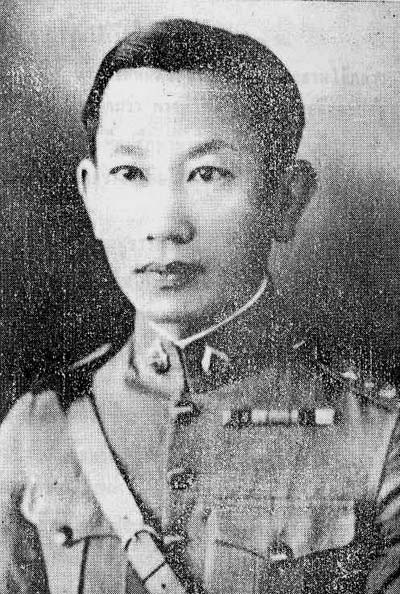
พระยาทรงสุรเดช (เทพ พันธุมเสน)

| name = พระยาทรงสุรเดช(เทพ ทรงสุรเดช)
| honorific-prefix = พันเอก
| honorific-suffix = เครื่องราชอิสริยาภรณ์จุลจอมเกล้า|ป.จ. เครื่องราชอิสริยาภรณ์อันมีเกียรติยศยิ่งมงกุฎไทย|ม.ว.ม. เครื่องราชอิสริยาภรณ์อันเป็นที่เชิดชูยิ่งช้างเผือก|ม.ป.ช. เครื่องราชอิสริยาภรณ์อันมีศักดิ์รามาธิบดี|ม.ร. เครื่องราชอิสริยาภรณ์รัตนวราภรณ์|ร.ว. เหรียญรัตนาภรณ์|ป.ป.ร.๔ เหรียญรัตนาภรณ์|อ.ป.ร.๑
| image = Phraya Sonsuradet.jpg
| order1 = รายชื่อรัฐมนตรีของไทยที่ไม่ได้ประจำกระทรวง|รัฐมนตรี
| term_start1 = 10 ธันวาคม พ.ศ. 2475
| term_end1 = 1 เมษายน พ.ศ. 2476
| primeminister1 = ก้อน หุตะสิงห์|พระยามโนปกรณ์นิติธาดา(ก้อน หุตะสิงห์)
| term_start2 = 1 เมษายน พ.ศ. 2476
| term_end2 = 18 มิถุนายน พ.ศ. 2476
| birth_place = จังหวัดพระนคร อาณาจักรรัตนโกสินทร์ (สมัยสมบูรณาญาสิทธิราชย์)|ประเทศสยาม
| death_place = พนมเปญ อินโดจีนฝรั่งเศส
| spouse = เจ้ากาบคำ ณ เชียงใหม่ (หย่า)คุณหญิงห่วง ทรงสุรเดช
| children = 3 คน
| rank = ไฟล์:RTA OF-5 (Colonel).svg|15px พันเอก
| allegiance = สยาม
| branch = ubl||
| serviceyears = พ.ศ. 2456 – 2481
| commands = กองทัพไทย
| term_start = 28 มิถุนายน พ.ศ. 2475
| term_end = 10 ธันวาคม พ.ศ. 2475
| primeminister2 = ก้อน หุตะสิงห์|พระยามโนปกรณ์นิติธาดา(ก้อน หุตะสิงห์)
| primeminister = ก้อน หุตะสิงห์|พระยามโนปกรณ์นิติธาดา(ก้อน หุตะสิงห์)
| order = คณะกรรมการราษฎร (ประเทศสยาม)|กรรมการราษฎร
| party = คณะราษฎร
พันเอก พระยาทรงสุรเดช (12 สิงหาคม พ.ศ. 2435–1 มิถุนายน พ.ศ. 2487) นามเดิม เทพ พันธุมเสน เป็นนายทหารช่างชาวไทย และเป็นหนึ่งในสี่ทหารเสือที่ร่วมก่อการปฏิวัติสยาม พ.ศ. 2475 เป็นมันสมองผู้ร่างแผนการยึดอำนาจทั้งหมด เมื่อแผนการสำเร็จ พระยาทรงสุรเดชกลายเป็นผู้มีอำนาจสูงสุดทางทหารโดยพฤตินัย ต่อมาเขาเกิดขัดแย้งกับพระยาพหลพลพยุหเสนา (พจน์ พหลโยธิน) จึงลาออกจากรัฐบาลและย้ายไปประจำเชียงใหม่
ต่อมาเข้าร่วมกับพระยามโนปกรณ์นิติธาดาปิดสภาในปี 2476 ภายหลังเป็นตัวเก็งดำรงตำแหน่งนายกรัฐมนตรีสืบต่อจากพระยาพหลพลพยุหเสนา แต่พ่ายต่อหลวงพิบูลสงคราม และยังถูกสงสัยว่าอยู่เบื้องหลังความพยายามล้มล้างรัฐบาลแปลก พิบูลสงคราม|หลวงพิบูลสงครามในกบฏพระยาทรงสุรเดช จึงต้องลี้ภัยไปอยู่ในอินโดจีนของฝรั่งเศสจนกระทั่งเสียชีวิตที่กรุงพนมเปญ
== ประวัติ ==
เทพ พันธุมเสน เกิดที่บ้านพักฝ่ายบิดาริมถนนเจริญกรุง จังหวัดพระนคร เป็นบุตรของร้อยโท ไท้ พันธุมเสน นายทหารปืนใหญ่ เทพเข้าเรียนโรงเรียนนายร้อยพระจุลจอมเกล้า|โรงเรียนนายร้อยทหารบกเมื่อพ.ศ. 2447 โดยพี่ชายต่างมารดาซึ่งเป็นนายทหารคือ พันตรี หลวงนฤสารสำแดง (วัน พันธุมเสน) เป็นคนฝากเข้าเรียนเสทื้อน ศุภโสภณ, ชีวิตและการต่อสู้ของพระยาทรงสุรเดชกรุงเทพฯ: คณะอนุกรรมการจัดพิมพ์หนังสือโครงการ 60 ปี ประชาธิปไตย, 2535) ในระหว่างที่ศึกษาที่โรงเรียนนายร้อยทหารบก เขาเริ่มเล็งเห็นความไม่เท่าเทียมกันทางชนชั้น เทพสังเกตเห็นว่านักเรียนที่เป็นเจ้าจะมีอาหารมาส่งจากพระราชวังพญาไท|วังพญาไทและมีโต๊ะเสวยแยกจากนักเรียนทั่วไป นักเรียนที่เป็นเจ้าสามารถนั่งรถยนต์ไปฝึกภาคสนาม แต่นักเรียนทั่วไปต้องเดินเท้าไปจากโรงเรียนเท่านั้นจุลจักรพงษ์, พระองค์เจ้า. "เกิดวังปารุสก์ ฉบับสมบูรณ์". กรุงเทพฯ: ริเวอร์บุคส์, 2540. นักเรียนที่เป็นเจ้าสามารถไปเรียนเช้าเย็นกลับจากวังของตน แต่นักเรียนทั่วไปต้องพักอยู่ในโรงนอนประภาส จารุเสถียร, จอมพล. "ฝากเรื่องราวไว้ให้ลูกหลาน 1 : อัตชีวประวัติจอมพลประภาส จารุเสถียร" กรุงเทพฯ: มติชน, 2534, ในช่วงนี้เองบิดามารดาของเทพได้เสียชีวิตลง เทพจึงได้รับการอุปการะจากพี่ชายที่เป็นทหาร
เทพจบจากโรงเรียนนายร้อยด้วยคะแนนดีเป็นอันดับต้นของรุ่นและเลือกทุนไปศึกษาวิชาทหารช่างที่จักรวรรดิเยอรมันเมื่อปีพ.ศ. 2450 หลังจบการศึกษาจากโรงเรียนการสงครามปรัสเซีย () เขาได้ประจำการเป็นนายสิบทหารช่างในมัคเดอบวร์คและเริ่มปฏิบัติหน้าที่ในกองทัพปรัสเซีย เทพได้รับยศร้อยตรีของสยามเมื่อวันที่ 21 พฤศจิกายน พ.ศ. 2456 ตั้งตำแหน่งยศนายทหารบก เทพเดินทางกลับสยามในปีพ.ศ. 2458 และได้รับยศร้อยโทเมื่อวันที่ 30 เมษายน ปีเดียวกันราชกิจจานุเบกษา. พระราชทานยศนายทหารบก
เทพในยศร้อยโทเริ่มรับราชการในกรมทหารช่างที่ 1 รักษาพระองค์ และเจริญก้าวหน้าตามลำดับ เทพในยศร้อยเอกได้บรรดาศักดิ์ หลวงณรงค์สงคราม เมื่อพ.ศ. 2461 จากนั้นได้เลื่อนเป็นพันตรีประจำกองพันทหารช่างรถไฟที่โคราช และได้รับมอบหมายภารกิจคุมการสร้างทางรถไฟช่วงอุโมงค์ขุนตาน–เชียงใหม่, ช่วงแปดริ้ว–อรัญประเทศ และช่วงโคราช–ท่าช้าง ต่อมาได้เลื่อนเป็นพันโทและได้บรรดาศักดิ์ พระทรงสุรเดช เมื่อพ.ศ. 2467 ตำแหน่งผู้บังคับกรมทหารปืนใหญ่อยุธยา ก่อนที่จะถูกย้ายมาเป็นอาจารย์ใหญ่ฝ่ายวิชาทหารกรมยุทธศึกษาในปีเดียวกัน
พระทรงสุรเดชเป็นผู้แต่งตำราจำนวนมาก ทั้งวิชายุทธวิธี วิชาทหารช่าง วิชาศาสตราวุธ และวิชาทหารบก จึงเป็นที่นับถือโดยลูกศิษย์จำนวนมาก เมื่อพันโทพระทรงสุรเดชได้รับภารกิจไปดูงานที่ยุโรปร่วมกับพันโท พระยาศรีสิทธิสงคราม (ดิ่น ท่าราบ)|พระศรีสิทธิสงคราม ในพ.ศ. 2473 ก็ได้พบกับร้อยโทประยูร ภมรมนตรี ที่กรุงปารีส ประเทศฝรั่งเศส
 พระทรงสุรเดชถูกชักชวนจากร้อยโทประยูรให้ก่อการเปลี่ยนแปลงการปกครองและเกิดความสนใจร่วมด้วย
== ชีวิตครอบครัว ==
พระยาทรงสุรเดช (เทพ พันธุมเสน) ใช้ชีวิตคู่สมรสคุณหญิงทรงสุรเดช (ห่วง พันธุมเสน) มีบุตรธิดารวมทั้งสิ้น 3 คน ได้แก่
# นายทศ พันธุมเสน
# นางเทพี เศวตนาค (พันธุมเสน)
# นายทวีวงศ์ พันธุมเสน
== การปฏิวัติสยาม ==
=== หาแนวร่วม ===
พระทรงสุรเดชได้พบปะกับสมาชิกคณะราษฎรคนอื่น ๆ โดยการนำพาของร้อยโทประยูรในกรุงปารีสกุหลาบ สายประดิษฐ์, "เบื้องหลังการปฏิวัติ 2475" กรุงเทพฯ: ส้านักพิมพ์บูรพาแดง, 2518 ก็ตัดสินใจเข้าร่วมด้วย ขณะที่พระศรีสิทธิสงครามขอถอนตัวโดยรับปากว่าจะไม่เอาความลับไปแพร่งพรายและจะติดตามดูอยู่จากวงนอกเท่านั้นหนังสือที่ระลึกในงานพิธีพระราชทานเพลิงร้อยโทจงกล ไกรฤกษ์. หน้า 35-40 ภายหลังเดินทางกลับสยามก็ได้เลื่อนบรรดาศักดิ์เป็น พระยาทรงสุรเดช เมื่อพฤศจิกายน พ.ศ. 2474
พระยาทรงสุรเดชเล็งเห็นว่าพันโท พระประศาสน์พิทยายุทธ (วัน ชูถิ่น) ผู้อำนวยการโรงเรียนเสนาธิการทหารบก เป็นนายทหารที่มีแนวคิดก้าวหน้าและนิยมระบอบประชาธิปไตย จึงได้ชักชวนพระประศาสน์ฯ ให้เข้าร่วมในแผนการ พระประศาสน์ฯ เคารพนับถือพระยาทรงสุรเดชเป็นทุนเดิมอยู่แล้ว จึงตอบตกลงในทันที พระยาทรงสุรเดชได้ชักชวนเพื่อนร่วมงานและลูกศิษย์ของตนให้เข้าร่วมก่อการได้หลายคน ในขณะที่อีกด้านหนึ่ง พันโท พระประศาสน์พิทยายุทธ ก็ขยายแนวร่วมในโรงเรียนเสนาธิการทหารบกได้อีกจำนวนมาก จะเห็นได้ว่านายทหารส่วนใหญ่ในสายพระยาทรงสุรเดชไม่ได้มีกำลังพลเป็นของตนเอง แต่อาศัยความเป็นอาจารย์ในโรงเรียนทหารชักชวนเหล่าลูกศิษย์ลูกหาเป็นทอด ๆ ที่ระลึกในงานพระราชทานเพลิงศพ พลตรี หลวงศรานุชิต (สมบูรณ์ ศรานุชิต) ต.ช. ณ เมรุวัดเทพศิริทราวาส วันพฤหัส ที่ 15 พฤศจิกายน พุทธศักราช 2522, 117. พระยาทรงสุรเดชบันทึกของแนวคิดของตนไว้ว่า ""ราษฎรไทยกลัวเจ้าและนายของเขาทั้งหมดอย่างกับหนูและแมว ลำพังราษฎรจะไม่มีปัญญาคิดปลดแอกได้เลย และไม่มีใครกล้าชักชวนกันควบคุมเป็นพวกได้แม้จะต้องอดตาย...""
=== การวางแผนตระเตรียมการ ===
การประชุมในประเทศสยามได้ประชุมกันสองครั้ง ครั้งแรกประชุมกันที่บ้านพักของพระยาทรงสุรเดชที่ถนนประดิพัทธ์ และครั้งที่สองที่บ้านพักของร้อยโทประยูรที่ถนนเศรษฐศิริ
การประชุมครั้งแรก พระยาทรงสุรเดชเสนอให้ใช้ทหารยึดพระที่นั่งอัมพรสถานซึ่งเป็นที่ประทับของพระปกเกล้าในเวลากลางคืน และขอถวายความอารักขาแก่ในหลวงในฐานองค์ประกัน แล้วบังคับให้ลงพระปรมาภิไธยพระราชทานรัฐธรรมนูญแก่ปวงชนชาวไทย แต่แผนนี้พระยาฤทธิอัคเนย์ (สละ เอมะศิริ) ไม่เห็นด้วย เพราะระหว่างที่บุกเข้าไปอาจปะทะกับทหารมหาดเล็กจนนองเลือดและเสียเวลามาก และเสนอให้ก่อก่อการในช่วงที่พระปกเกล้าเสด็จแปรพระราชฐานประทับที่วังไกลกังวล
การประชุมครั้งที่สอง เกิดขึ้นเมื่อ 12 มิถุนายน พ.ศ. 2475 พระยาทรงสุรเดชได้เสนอแผนการทั้งหมดสามแผน
* แผน 1 ให้นัดประชุมบรรดานายทหารที่กรมเสนาธิการ หรือที่กรมยุทธศึกษา หรือที่ศาลาว่าการกลาโหม เพื่อประกาศว่าจะเปลี่ยนแปลงการปกครองแผ่นดิน ผู้ใดไม่เห็นด้วยก็จะเข้าควบคุมตัวไว้ ในระหว่างนั้นคณะผู้ก่อการฝ่ายทหารเรือและพลเรือนแยกย้ายกันไปคุมตัวเจ้านายและข้าราชการชั้นผู้ใหญ่มากักตัวไว้ในพระที่นั่งอนันตสมาคมหรือบนเรือรบ
* แผน 2 ให้จัดหน่วยทหารไปคุมตามวังเจ้านายและข้าราชการคนสำคัญ ในขณะเดียวกันให้จัดหน่วยปฏิบัติการตัดการติดต่อสื่อสาร เช่น โทรเลข โทรศัพท์ และให้จัดการรวบรวมกำลังทหารไปชุมนุม ณ ลานพระบรมรูปทรงม้า โดยวิธีออกคำสั่งลวงในตอนเช้าตรู่แล้วประกาศเปลี่ยนแปลงการปกครองต่อหน้าทหารเหล่านั้น และจัดนายทหารฝ่ายก่อการเข้าควบคุมบังคับบัญชาทหารเหล่านั้นแทนผู้บังคับบัญชาคนเดิมแล้ว ทหารก็คงจะฟังคำสั่งผู้บังคับบัญชาคนใหม่ต่อไป การณ์ก็คงสำเร็จลงโดยเรียบร้อยโดยมิต้องมีการต่อสู้จนเลือดนองแผ่นดิน
* แผน 3 ให้หน่วยทหารหนึ่งจู่โจมเข้าไปในวังบางขุนพรหม และเข้าจับกุมสมเด็จพระเจ้าบรมวงศ์เธอ เจ้าฟ้าบริพัตรสุขุมพันธุ์ กรมพระนครสวรรค์วรพินิต|จอมพล สมเด็จพระเจ้าพี่ยาเธอ กรมพระนครสวรรค์วรพินิต ผู้เป็นภัยต่อคณะปฏิวัติที่สุด มาประทับที่พระที่นั่งอนันตสมาคมเพื่อประกันความปลอดภัยของคณะปฏิวัติ และให้ดำเนินการอย่างอื่น ๆ ตามที่กล่าวแล้วในแผนสอง
ซึ่งทั้งหมดเห็นด้วยกับแผนสาม จึงตกลงทำตามนี้ และได้กำหนดวันดำเนินการในชั้นแรกว่าให้เป็นวันอาทิตย์ที่ 19 มิถุนายน อย่างไรก็ตาม คณะผู้ก่อการสืบทราบว่ากรมพระนครสวรรค์วรพินิตมักเสด็จประพาสลำน้ำเจ้าพระยาในวันเสาร์และจะเสด็จกลับในวันจันทร์ ถ้าดำเนินการในวันอาทิตย์ก็อาจจะไม่ได้ตัวพระองค์มาเป็นองค์ประกัน จึงได้เลื่อนการปฏิบัติการไปเป็นวันอังคารที่ 21 มิถุนายน แต่ต่อมาที่ประชุมได้ตกลงเลื่อนวันปฏิบัติการไปเป็นวันพฤหัสบดีที่ 23 มิถุนายน เนื่องจากได้รับรายงานว่า ในวันอังคาร เรือรบยามฝั่งยังไม่กลับ หากทำการในวันพฤหัสบดีที่ 23 ก็จะขาดทหารเรือ
ในวันพุธที่ 22 มิถุนายน ก็มีรายงานว่า บรรดาสมาชิกคณะราษฎรยังไม่พร้อมที่จะทำการยึดอำนาจในวันที่ 23 มิถุนายน ดังนั้นวันปฏิบัติจึงเลื่อนไปวันศุกร์ที่ 24 มิถุนายน แทน แต่ทั้งหมดก็ยังไม่รู้ว่าพระยาทรงสุรเดชจะนำกำลังทหารออกมายึดอำนาจได้อย่างไร
บทบาทของพระยาทรงสุรเดชในวันที่เปลี่ยนแปลงการปกครองนั้น คือ การปล่อยข่าวลวงและล่อหลอก เพื่อชักนำให้ทหารแต่ละกรมกองมาชุมนุมร่วมกันที่ลานพระบรมรูปทรงม้า เพื่อให้เข้าร่วมในการเปลี่ยนแปลงการปกครอง อย่างไม่ขัดขืน
=== ลงมือปฏิวัติ ===
ในเวลาเย็นของวันที่ 23 มิถุนายน พระยาทรงสุรเดชในฐานะเป็นอาจารย์ใหญ่ฝ่ายวิชาทหารของโรงเรียนนายร้อยพระจุลจอมเกล้า|โรงเรียนนายร้อยทหารบก ได้ไปพบ พันโท พระเหี้ยมใจหาญ ผู้บังคับการโรงเรียนนายร้อย เพื่อขอให้นำนักเรียนนายร้อยทั้งหมดพร้อมอาววุธปืนบรรจุกระสุนไปที่ลานหน้าพระบรมรูปทรงม้าในตอนเช้าตรู่วันที่ 24 มิถุนายน เพื่อฝึกยุทธวิธีทหารราบต่อสู้รถถัง โดยจะใช้นักเรียนนายร้อยทำหน้าที่ทหารราบและนำรถถังจากกรมทหารม้ามาใช้ในการฝึก ต่อจากนั้นได้ไปพบผู้บังคับกองพันทหารราบที่รู้จักอีกสองคน เพื่อขอร้องให้นำทหารไปฝึกหน้าลานพระบรมรูปทรงม้าเวลาหกโมงเช้า และไปพบผู้บังคับการกองพันทหารช่างที่บางซื่อ เพื่อขอร้องให้นำทหารมาที่สนามหน้าโรงทหารในเวลาหกโมงเช้าเช่นกัน เพื่อจะนำไปฝึกต่อสู้กับรถถัง
เช้าวันที่ 24 มิถุนายน คุณหญิงทรงสุรเดช ผู้เป็นภริยาตื่นตั้งแต่เวลา 04.00 น. และได้พบเจอพระยาทรงสุรเดชรับประทานข้าวผัดที่เหลือจากมื้อเมื่อคืน ก่อนออกจากบ้านไปพร้อมกับ ร้อยเอก หลวงทัศนัยนิยมศึก (ทัศนัย มิตรภักดี) และนายทหารม้าอีก 3 คน ที่มารับถึงบ้านตามแผนที่วางไว้ ไปยังตำบลนัดหมายที่ทางรถไฟสายเหนือตัดกับถนนประดิพัทธ์ (ปัจจุบัน คือ สี่แยกเทอดดำริ) ห่างจากบ้านไปเพียง 200 เมตร ด้วยการเดินเท้า เพื่อสมทบกับกลุ่มของ พระยาพหลพลพยุหเสนา พระประศาสน์พิทยายุทธ หลวงพิบูลสงคราม (แปลก ขีตตะสังคะ) และพวก 24 มิถุนายน (5) คอลัมน์ ส่วนร่วมสังคมไทย โดย นรนิติ เศรษฐบุตร หนังสือพิมพ์เดลินิวส์ โดยได้บอกกับคุณหญิงทรงสุรเดช ตั้งแต่คืนก่อนว่าจะไปดู ""การสวนสนามที่หน้าพระลาน" "
จากนั้นแผนการนำทหารออกมาใช้เปลี่ยนแปลงการปกครองของพระยาทรงสุรเดชก็ได้เปิดเผยออกมาเป็นลำดับ ทั้งหมดในเวลา 05.00 น. ก็ได้มุ่งหน้าไปยังกรมทหารม้าที่ 1 รักษาพระองค์ วงเวียนเกียกกาย (ปัจจุบันคือ แยกเกียกกาย|สี่แยกเกียกกาย) มีเป้าหมายเพื่อยึดรถเกราะ ยึดรถรบ ยึดคลังกระสุน และหลอกพาทหารเดินมาขึ้นรถบรรทุกของกรมทหารปืนใหญ่ ภายใต้การบังคับบัญชาของพระยาฤทธิอัคเนย์ ที่อยู่ใกล้กัน ก่อนจะเคลื่อนขบวนไปลานพระบรมรูปทรงม้า
เมื่อไปถึงกรมทหารม้า ด่านแรกที่จะต้องฝ่าไปให้ได้คือกองรักษาการณ์ที่ด้านหน้า สามทหารเสือ คือ พระยาทรงสุรเดช พระยาพหลพลพยุหเสนา และพระประศาสน์พิยายุทธ เข้าไปในกองรักษาการณ์ ถามหาตัวผู้บังคับการกองรักษาการณ์ แล้วผู้ก่อการก็พูดด้วยเสียงดุว่า
""เวลานี้เกิดกบฏกลางเมืองขึ้นแล้ว มัวแต่หลับนอนอยู่ได้ เอารถเกราะ รถรบ เอาทหารออกไปช่วยเดี๋ยวนี้""
ฝ่ายผู้บังคับการที่เป็นนายทหารชั้นผู้น้อย เมื่อเผชิญหน้ากับนายทหารชั้นผู้ใหญ่ซึ่งเคยเป็นอาจารย์มาก่อน ก็หลงเชื่ออย่างสนิทใจ ชั่วอึดใจเดียวเสียงเป่าแตรแจ้งสัญญาณเหตุสำคัญก็ปลุกทหารทั้งกรมตื่นขึ้นมาด้วยความโกลาหล
ช่วงเวลาแห่งความระทึกนี้ นายทหารผู้ก่อการต่าง ๆ ที่ได้รับมอบหมายหน้าที่ก็แยกย้ายกันไป
พระยาพหลพลพยุหเสนา ใช้กรรไกรตัดเหล็กที่พระประศาสน์พิยายุทธเตรียมมาตัดโซ่กุญแจคลังกระสุนได้สำเร็จ ช่วยกันลำเลียงกระสุนออกมาอย่างรวดเร็ว
พระประศาสน์พิทยายุทธ ตรงไปยังโรงเก็บรถพร้อม ร.อ.หลวงทัศนัยนิยมศึก เร่งระดมให้ทหารสตาร์ตรถถัง รถเกราะ ออกมาโดยเร็ว
ร้อยเอกหลวงรณสิทธิชัย และพรรคพวกพากันขึ้นไปยังโรงทหาร เร่งให้ทหารแต่งเครื่องแบบโดยเร็วด้วยคำสั่งที่ว่า ""ทหารไม่ต้องล้างหน้า แต่งเครื่องแบบทันที""
ไม่กี่นาทีต่อมา ทหารม้าก็พร้อมแล้วที่ออกเดินทางไปขึ้นรถบรรทุกทหารภายในกรมทหารปืนใหญ่ที่ได้นัดแนะเอาไว้แล้ว พระยาฤทธิอัคเนย์สั่งให้ทหารปืนใหญ่ขึ้นรถ พระประศาสน์พิทยายุทธ นำขบวนรถถัง รถเกราะ รถขนกระสุนและปืนกลเบาราว 15 คัน ออกมาจากที่ตั้งกรม นำหน้าขบวนรถทั้งหมด มุ่งหน้าตรงไปยังลานพระบรมรูปทรงม้า สมทบกับทหารหน่วยอื่น ๆ ที่นัดหมายกันไว้
เมื่อขบวนรถบรรทุกทหารแล่นผ่านกองพันทหารช่าง ซึ่งเหล่าทหารกำลังฝึกอยู่บนสนามหน้ากองพัน พระยาทรงสุรเดชก็กวักมือพลางตะโกนเรียกให้ขึ้นรถ ผู้บังคับการทหารช่างเข้าใจว่าได้เวลาที่จะไปฝึกการต่อสู้รถถังตามที่ตกลงกันเมื่อเย็นวาน จึงสั่งทหารช่างขึ้นรถบรรทุกไปด้วย
ปฏิบัติการยึดกรมทหารม้าที่ 1 รักษาพระองค์สำเร็จลงอย่างรวดเร็วตามความคาดหมายภายในเวลาไม่ถึงครึ่งชั่วโมง มีคำถามมากมายว่า เพราะเหตุใดกองรักษาการณ์กรมทหารม้าจึงไม่ได้ทำอะไรเลย ทำไมยามคลังกระสุนจึงปล่อยให้พระยาพหลพลพยุหเสนา งัดประตูเอากระสุนออกไปได้ ทำไมนายทหารในกรมนี้จึงปล่อยให้นายทหารที่อื่นนำทหารของตัวออกไปได้โดยไม่แสดงปฏิกิริยาอันใดเลย
สำหรับคำตอบของคำถามนี้ พระยาทรงสุรเดชได้บันทึกเหตุการณ์ครั้งนี้ไว้ชัดเจนว่า
"ยุทธการยึดเมือง", นิตยสารสารคดี|สารคดีฉบับที่ 172: มิถุนายน 2542
===ผลลัพธ์การปฏิวัติ===
หลังจากที่พระยาทรงสุรเดชและคณะได้ลงมือเปลี่ยนแปลงการปกครองจนสำเร็จแล้ว ก็ได้ดำรงตำแหน่ง ดำรงตำแหน่งผู้ช่วยผู้บัญชาการทหารบกฝ่ายยุทธการ (เทียบเท่ารองผู้บัญชาการทหารบกฝ่ายยุทธการในปัจจุบัน) และรักษาราชการแทนเจ้ากรมยุทธการทหารบก โดยพฤตินัยแล้วพระยาทรงสุรเดชเป็นนายทหารที่มีอำนาจในกองทัพโดยมากที่สุดในเวลานั้น ได้เริ่มวางรากฐานการปฏิรูปกองทัพให้มีความทัดเทียมกับอารยประเทศ เช่น ส่งเสริมการศึกษาและพัฒนารถยานเกราะในประเทศไทย, ตัดลดงบประมาณหลายส่วนในกองทัพ, ปรับลดขนาดกองทัพให้มีขนาดเล็กลงโดยจะไม่ให้มีนายทหารยศเกินพันเอกอีกต่อไป ฯลฯ
ด้วยแนวทางการพัฒนากองทัพที่ขัดใจกลุ่มทหารหนุ่มบางกลุ่มในเวลานั้น ทำให้กลุ่มทหารหนุ่มบางกลุ่มที่ยังต้องการให้กองทัพมีความโอ่อ่าหรูหราอยู่ เกิดความไม่พอใจขึ้น แต่ก็ด้วยความที่เป็นทหารชั้นผู้น้อยและแทบไม่มีบทบาทสำคัญในการเปลี่ยนแปลงการปกครอง จึงไม่สามารถขัดขวางการปฏิรูปกองทัพครั้งนี้ได้
หลังจากพระยาทรงสุรเดชได้วางรากฐานในการปฏิรูปกองทัพเสร็จสิ้นแล้ว พระยาทรงสุรเดชได้วางมือจากการเมืองเพื่อเป็นแบบอย่างให้กับนายทหารรุ่นหลังไม่ให้เข้าไปข้องเกี่ยวกับอำนาจทางการเมืองอีก จึงลาออกจากทุกตำแหน่งในทางการเมืองและในกองทัพ แล้วใช้ชีวิตอย่างสันโดษมักน้อย
เนื่องจากพระยาทรงสุรเดชเป็นที่เคารพอย่างสูงทั้งจากนายทหารด้วยกันและจากสมาชิกผู้แทนราษฎรที่เป็นพลเมือง พระยาทรงสุรเดชจึงได้รับการเชื้อเชิญให้เป็นนายกรัฐมนตรีหลายต่อหลายครั้ง แต่ท่านก็ปฏิเสธเสมอมา
หลังจากพระยาทรงสุรเดชได้วางมือจากทุกตำแหน่งแล้ว ความนิยมในตัวพระยาทรงสุรเดชได้แพร่ขยายมากขึ้นเรื่อย ๆ กลุ่มทหารหนุ่มบางกลุ่มที่กำลังทวีอำนาจมากขึ้น ทั้งในกองทัพและในทางการเมือง จึงคิดหาทางที่จะทำลายพระยาทรงสุรเดชด้วยวิธีการต่าง ๆ ตั้งแต่การสั่งห้ามไม่ให้ตีพิมพ์บทความที่มีเนื้อหาชื่นชมพระยาทรงสุรเดชลงบนหนังสือพิมพ์ การใส่ร้ายป้ายสีตามช่องทางต่าง ๆ หรือการพยายามกำจัดกลุ่มนายทหารที่มีเคารพต่อพระยาทรงสุรเดชออกไป จนในที่สุดพระยาทรงสุรเดชและคณะก็ถูกกำจัดด้วยคดีกบฏพระยาทรงสุรเดช
มีความพยายามที่จะใส่ร้ายพระยาทรงสุรเดชว่าไม่จงรักภักดีต่อพระราชวงศ์ แต่สำหรับผู้ใกล้ชิดแล้ว ย่อมตระหนักดีว่าพระยาทรงสุรเดชเป็นผู้ที่มีความจงรักภักดีต่อพระราชวงศ์อย่างยิ่งชีวิตและการต่อสู้ของพระยาทรงสุรเดช, เสทื้อน ศุภโสภณ
== รัฐประหาร พ.ศ. 2476 ==
"ดูเนื้อหาหลักที่ รัฐประหารในประเทศสยาม เมษายน พ.ศ. 2476|รัฐประหารในประเทศไทย เมษายน พ.ศ. 2476"
สืบเนื่องจากการยื่นเสนอเค้าโครงเศรษฐกิจโดยนายปรีดี พนมยงค์ ที่เรียกกันว่า "เค้าโครงการเศรษฐกิจ พ.ศ. 2475|สมุดปกเหลือง" ที่ต่อมาได้สร้างความขัดแย้งอย่างกว้างขวางระหว่างพระบาทสมเด็จพระปกเกล้าเจ้าอยู่หัว ข้าราชการ และนักการเมืองในหมู่คณะราษฎรด้วยกัน เพราะได้มีการวิจารณ์ว่าเค้าโครงเศรษฐกิจฉบับนี้มีลักษณะเป็นสังคมนิยมคล้ายลัทธิคอมมิวนิสต์|คอมมิวนิสต์ในแบบของโจเซฟ สตาลิน|สตาลิน พระยามโนปกรณ์นิติธาดา (ก้อน หุตะสิงห์)|พระยามโนปกรณนิติธาดา (ก้อน หุตะสิงห์) นายกรัฐมนตรี ก็ไม่เห็นด้วย พระยามโนปกรณ์นิติธาดาได้เกลี้ยกล่อมพระยาทรงสุรเดช พระยาพหลพลพยุหเสนา พระยาฤทธิ์อัคเนย์ และพระประศาสน์พิทยายุทธ อันเป็น "4 ทหารเสือ" ซึ่งเป็นนายทหารระดับสูงในการเปลี่ยนแปลงการปกครอง พระยาทรงสุรเดชเห็นด้วยกับพระยามโนปกรณ์นิติธาดา และได้ชักชวนพระยาฤทธิ์อัคเนย์ และพระประศาสน์พิทยายุทธ เห็นชอบด้วยกับการปิดสภาผู้แทนราษฎรและงดใช้รัฐธรรมนูญบางมาตรา แต่ทว่าพระยาพหลพลพยุหเสนา หัวหน้าคณะราษฎรกลับเห็นด้วยกับเค้าโครงเศรษฐกิจฉบับนี้ จึงมีการกล่าวหากันว่า พระยาทรงสุรเดชพยายามที่จะโดดเดี่ยว พระยาพหลพลพยุหเสนา และคิดแย่งตำแหน่งจากพระยาพหลพลพยุหเสนา โดยเป็นผู้รับใช้พระยามโนปกรณ์นิติธาดา
== กบฏพระยาทรงสุรเดช ==
"ดูเนื้อหาหลักที่ กบฏพระยาทรงสุรเดช"
ทั้งก่อนและหลังการเปลี่ยนแปลงการปกครอง พระยาทรงสุรเดชขัดแย้งกับหลวงพิบูลสงคราม ซึ่งเป็นนายทหารรุ่นหลังที่มียศชั้นต่ำกว่า ในหลายเรื่องอย่างรุนแรง เช่น การประชุมวางแผนกันก่อนการเปลี่ยนแปลงการปกครอง ทั้งคู่ก็มีปากเสียงกัน ถึงขนาดที่หลวงพิบูลสงคราม ปรารภออกมาหลังการประชุมว่า ตนไม่อาจอยู่ร่วมโลกกับพระยาทรงสุรเดชได้"สองฝั่งประชาธิปไตย", "2475" .สารคดีทางไทยพีบีเอส: 26 กรกฎาคม 2555
และต่อมาทั้งคู่ก็มีแนวคิดต่างกันในเรื่องของโครงสร้างกองทัพ โดยพระยาทรงสุรเดชเห็นว่า นายทหารนั้นควรมียศไม่เกิน พันเอก (พ.อ.) และกองกำลังทหารนั้นไม่ควรรวมศูนย์อยู่ที่เมืองหลวง แต่ให้กระจายกันไปตามภูมิภาคต่าง ๆ อันเป็นภูมิลำเนาของทหารแต่ละคน อาวุธก็ให้เก็บประจำกายไว้ จนกว่าจะมีคำสั่งเรียกรวมพลหรือเรียกเพื่อการฝึกใด ๆ จึงมารวมตัวกัน อันเป็นลักษณะรูปแบบของกองทัพแบบประเทศสวิตเซอร์แลนด์ ที่พระยาทรงสุรเดชเคยได้ศึกษาดูงานมา แต่ทางหลวงพิบูลสงคราม เห็นว่าทหารควรจะมียศชั้นสูงถึง จอมพล (ประเทศไทย)|จอมพล และอำนาจทางทหารต้องรวมไว้ที่ศูนย์กลาง เพื่อธำรงไว้ซึ่งเกียรติยศของทหารหน้า 103, "บทสัมภาษณ์ คุณทศ พันธุมเสน บุตรชายพันเอก พระยาทรงสุรเดช". สารคดีฉบับที่ 172: มิถุนายน 2542
เมื่อพระยาพหลพลพยุหเสนาประกาศไม่ขอรับตำแหน่งนายกรัฐมนตรีต่ออีกในปลายปี พ.ศ. 2481 ทั้งคู่เสมือนเป็นคู่แข่งกันในการชิงตำแหน่งนายกรัฐมนตรี ถึงขนาดที่มีหนังสือพิมพ์บางฉบับได้ลงรูปและเขียนข้อความใต้ภาพของทั้งคู่เปรียบเทียบกันบนหน้าหนึ่งว่าเป็น ผู้ที่จะขึ้นเป็นนายกฯคนต่อไป"ยุคทมิฬ" โดย พายัพ โรจนวิภาค (พิมพ์ครั้งที่ 3 พ.ศ. 2554) นนทบุรี สำนักพิมพ์ศรีปัญญา ISBN 978-616-7146-22-5 ในคราวแรกมีการหยั่งเสียงกัน ปรากฏว่าเสียงสนับสนุนพระยาทรงสุรเดชมีถึง 50 เสียง ขณะที่เสียงสนับสนุนหลวงพิบูลสงครามมีเพียง 5 เสียงเท่านั้น แต่ทว่าเมื่อมีการลงคะแนนเสียงจริงในสภาผู้แทนราษฎร ปรากฏว่าเสียงสนับสนุนหลวงพิบูลสงครามมีมากกว่า จึงได้เป็นนายกรัฐมนตรีในที่สุด ดังนั้นความขัดแย้งกันทั้งหมดนี้ได้กลายมาเป็นข้อกล่าวหากันในคดีกบฏพระยาทรงสุรเดชในเวลาต่อมา
== บั้นปลายชีวิต ==
หลังจากมีความขัดแย้งกับสมาชิกระดับสูงในคณะราษฎรด้วยกันเองมาตลอด พระยาทรงสุรเดชก็ได้เดินทางไปพำนักที่ประเทศศรีลังกาเป็นระยะเวลา 2 ปี จนกระทั่ง พ.ศ. 2481 เมื่อเห็นว่าสถานการณ์เหมาะสมแล้วจึงเดินทางกลับประเทศ และเสนอต่อกระทรวงกลาโหม (ประเทศไทย)|กระทรวงกลาโหมขอตั้งโรงเรียนรบขึ้นที่จังหวัดเชียงใหม่ สภากลาโหมอนุมัติ จึงนำนายทหารระดับหัวกะทิทั้งหมด 29 นายขึ้นไปเรียนที่นั่น แต่ทาง หลวงพิบูลสงคราม นายกรัฐมนตรีเกรงว่าจะเป็นการซ่องสุมผู้คนก่อการกบฏ จึงส่งหน่วยสอดแนมไปติดตามดูความเคลื่อนไหวเป็นระยะ
เมื่อนักเรียนรุ่นแรกศึกษาจบแล้ว พระยาทรงสุรเดชได้นำลูกศิษย์ตระเวนดูงานทหารตามกรมกองต่าง ๆ แต่เมื่อถึงกรมทหารราชบุรี ได้ถูกยื่นซองขาวมีข้อความให้ออกจากราชการโดยไม่มีเบี้ยหวัดบำนาญ พร้อมกับบีบบังคับให้เดินทางออกสู่ต่างประเทศ
พระยาทรงสุรเดชพร้อมนายทหารคนสนิทเมื่อถูกกล่าวหาว่าเป็นกบฏ จึงถูกให้ออกจากราชการโดยไม่มีเบี้ยหวัดและถูกบีบให้เดินทางออกนอกประเทศ ไปพร้อมกับ ร้อยเอกสำรวจ กาญจนสิทธิ์ นายทหารคนสนิท โดยถูกควบคุมตัวขึ้นรถไฟไปที่อำเภออรัญประเทศ และเดินทางข้ามพรมแดนต่อไปยังประเทศกัมพูชาซึ่งในขณะนั้นเป็นดินแดนในอินโดจีนของฝรั่งเศส|อาณานิคมของประเทศฝรั่งเศส หลังจากที่ลี้ภัยอยู่ที่กัมพูชาได้ไม่นาน ทางการกัมพูชาก็ไม่อนุญาตให้อยู่ จึงต้องเดินทางไปพำนักอยู่ที่เมืองนครโฮจิมินห์|ไซ่ง่อน โดยมีภริยาติดตามไปด้วย จากนั้นจึงได้รับอนุญาตให้กลับมาที่พนมเปญอีกครั้งหนึ่ง ซึ่งในระหว่างที่ยังพำนักอยู่ที่เมืองไซง่อน พระยาทรงสุรเดชได้เขียนบันทึกไว้เล่มหนึ่ง ในปี พ.ศ. 2482 เกี่ยวกับเหตุการณ์เปลี่ยนแปลงการปกครองทั้งหมด ตลอดจนความล้มเหลวของผลในการเปลี่ยนแปลงครั้งนี้ ซึ่งบันทึกเล่มนี้ต่อมาได้ถูกตีพิมพ์เป็นครั้งแรกในปี พ.ศ. 2513 ในชื่อ "บันทึกพระยาทรงสุรเดช"
ชีวิตพระยาทรงสุรเดชที่กัมพูชา ไม่มีทรัพย์เงินทองเหลือติดตัวอยู่เลย ต้องหาเลี้ยงชีพด้วยการทำรายการขนมไทย|ขนมกล้วยขายพร้อมกับภริยา ซึ่งต้องลงมือโม่แป้งด้วยตนเอง รวมทั้งรับจ้างซ่อมจักรยาน "นักการเมืองไร้แผ่นดิน", คอลัมน์ เรื่องเก่าเล่าใหม่ โดย โรม บุนนาค. หน้า 65-66 นิตยสาร all ฉบับเดือนมกราคม พ.ศ. 2550
ซึ่งช่วงที่อยู่กัมพูชานั้น เมื่อเกิดสงครามแปซิฟิก|สงครามมหาเอเชียบูรพาขึ้น ในปี พ.ศ. 2484 เมื่อกองทัพจักรวรรดิญี่ปุ่นได้บุกเข้าประเทศไทย และบีบบังคับรัฐบาลขอใช้ประเทศไทยเป็นทางผ่านเพื่อที่จะบุกไปพม่า และอินเดีย พระยาทรงสุรเดชมีความคิดที่จะต่อต้านญี่ปุ่น โดยคิดว่าจะเดินข้ามพรมแดนไปประเทศไทยตามลำพัง เนื่องจากอยู่ในที่ ๆ ห่างไกลข้อมูลข่าวสาร จึงไม่มีโอกาสได้ทราบว่าในประเทศไทยมีเสรีไทย|ขบวนการต่อต้านญี่ปุ่นกำเนิดขึ้นมาเหมือนกัน พระยาทรงสุรเดชจึงตกอยู่ในสภาพเสมือนว่าต่อต้านญี่ปุ่นอยู่คนเดียว และก็ไม่มีโอกาสได้ลงมือกระทำจริง ต่อมา พระยาทรงสุรเดชสิ้นชีวิตอย่างกะทันหันทั้งที่มีสุขภาพร่างกายแข็งแรงดีมากโดยตลอด เมื่อวันที่ 1 มิถุนายน พ.ศ. 2487 ที่ตำหนักร้างแห่งหนึ่งในกรุงพนมเปญ ประเทศกัมพูชา ซึ่งแพทย์ชาวเยอรมันลงความเห็นว่า เสียชีวิตด้วยอาการโลหิตเป็นพิษ (แต่ก็มีข้อสงสัยว่าอาจเสียชีวิตเพราะถูกวางยาพิษ ทว่าเรื่องนี้ก็ไม่มีข้อพิสูจน์)"ตอนที่ 5 กบฏพระยาทรงสุรเดช", "ย้อยรอยรัฐประหารไทย" .สารคดีทางดีเอ็นเอ็น: ศุกร์ที่ 25 มีนาคม 2554
== ในวัฒนธรรมสมัยนิยม ==
ในปี พ.ศ. 2567 ได้มีการสร้างแอนิเมชันเรื่อง "๒๔๗๕ รุ่งอรุณแห่งการปฏิวัติ" โดยมีตัวละคร พระยาทรงสุรเดช (เทพ พันธุมเสน) พากย์เสียงโดย กิตติ เชี่ยววงศ์กุล
== เกียรติยศ ==
=== ยศ ===
* 30 เมษายน 2458 – นายร้อยโท
===บรรดาศักดิ์===
* 20 เมษายน พ.ศ. 2461: "หลวงณรงค์สงคราม"
* 9 กรกฎาคม พ.ศ. 2467: "พระทรงสุรเดช"
* 6 พฤศจิกายน พ.ศ. 2474: "พระยาทรงสุรเดช"
* 15 พฤษภาคม พ.ศ. 2485: ประกาศยกเลิกบรรดาศักดิ์
=== เครื่องราชอิสริยาภรณ์ ===
ราชกิจจานุเบกษา, แจ้งความสำนักนายกรัฐมนตรี เรื่อง พระราชทานเครื่องราชอิสริยาภรณ์, เล่ม ๕๕ ตอนที่ ๐ ง หน้า ๒๑๔๓, ๒๔ กันยายน ๒๔๘๑
ราชกิจจานุเบกษา, พระราชทานเครื่องราชอิสริยาภรณ์ , เล่ม ๔๘ ตอนที่ ๐ ง หน้า ๓๐๘๕, ๑๕ พฤศจิกายน ๒๔๗๔
ราชกิจจานุเบกษา, พระราชทานเหรียญดุษฎีมาลา , เล่ม ๓๘ ตอนที่ ๐ ง หน้า ๒๖๐๖, ๑๑ ธันวาคม ๒๔๖๔
ราชกิจจานุเบกษา, พระราชทานเครื่องราชอิสริยาภรณ์และเหรียญ, เล่ม ๔๖ ตอนที่ ๐ ง หน้า ๓๖๐๓, ๑๒ มกราคม ๒๔๗๒
== อ้างอิงและเชิงอรรถ ==
หมวดหมู่:สมาชิกคณะราษฎร
หมวดหมู่:รัฐมนตรีไทยที่ไม่ได้ประจำกระทรวง
หมวดหมู่:ทหารบกชาวไทย
หมวดหมู่:บรรดาศักดิ์ชั้นพระยา
หมวดหมู่:บุคคลจากกรุงเทพมหานคร‎‎
หมวดหมู่:บุคคลจากโรงเรียนนายร้อยพระจุลจอมเกล้า
หมวดหมู่:ชาวไทยที่เสียชีวิตในประเทศกัมพูชา
หมวดหมู่:เสียชีวิตจากภาวะพิษเหตุติดเชื้อ‎
หมวดหมู่:ชาวไทยเชื้อสายเวียดนาม
หมวดหมู่:บุคคลจากเขตพระนคร
หมวดหมู่:ผู้ลี้ภัยชาวไทย
หมวดหมู่:บุคคลในประวัติศาสตร์กรุงรัตนโกสินทร์